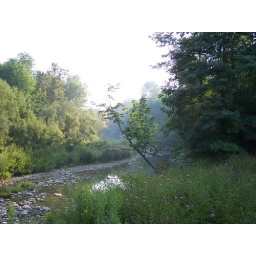
This is the river north of the Durham Street bridge in the middle of Kincardine